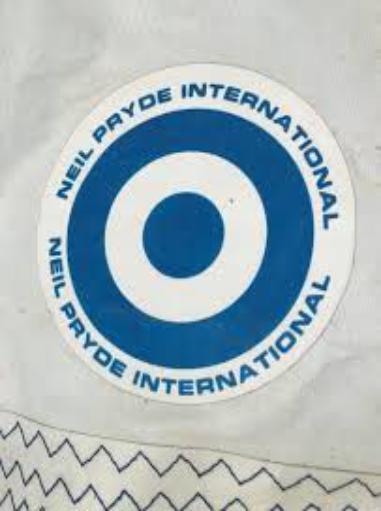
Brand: neil pryde-1
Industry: Sports